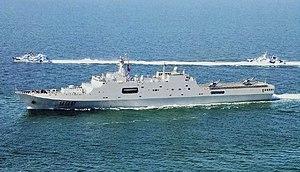
Le Type 071 est une classe de Landing Platform Dock de la marine chinoise dont le premier exemplaire est entré en service en 2007.
La Marine chinoise est la composante maritime de l'Armée populaire de libération. En 2019, avec 600 bâtiments de combat pour un tonnage de 1.5 million de tonnes La marine chinoise est la plus importante d'Asie et la seconde marine mondiale contre le 3ᵉ rang en 2012 avec près de 225 000 membres et plus de 400 navires de guerre.